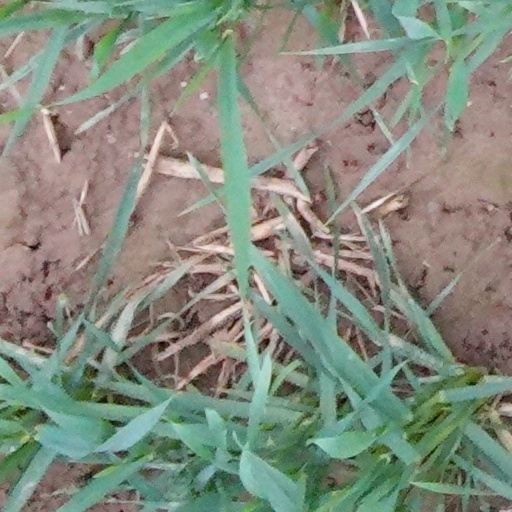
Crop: wheat